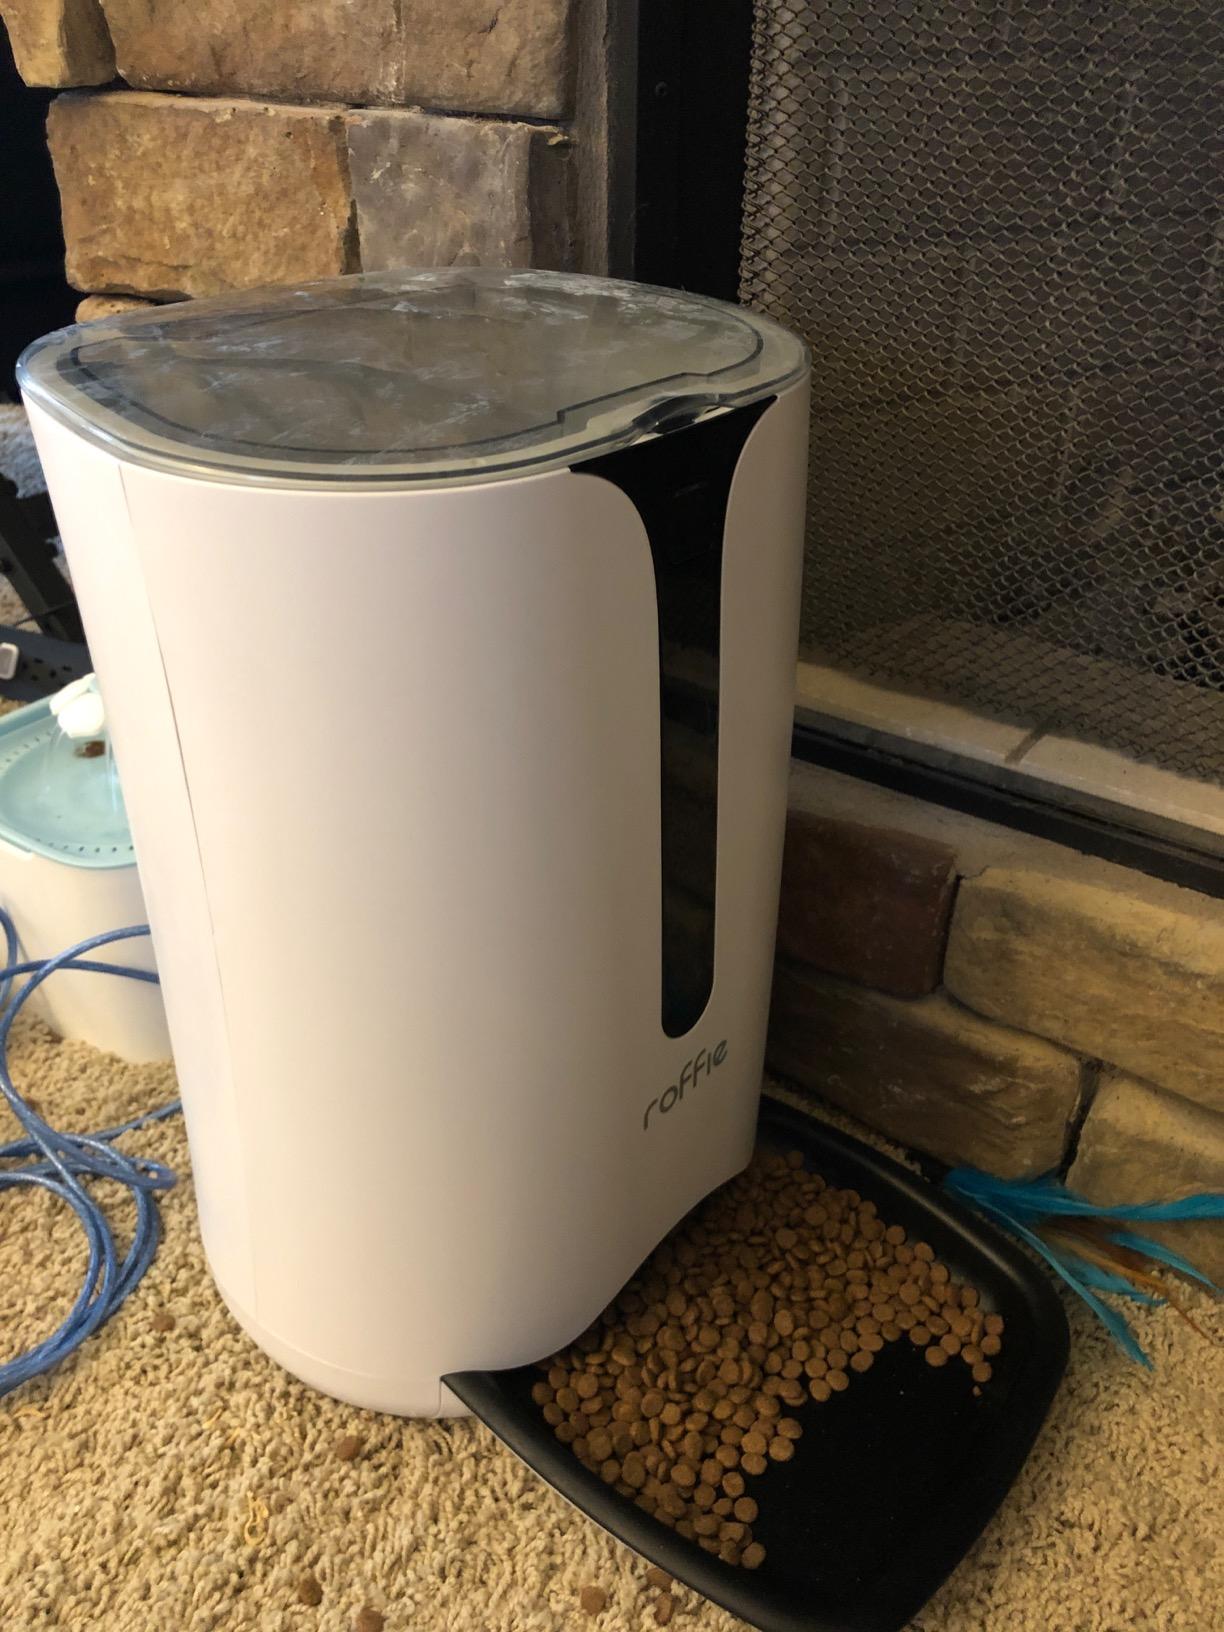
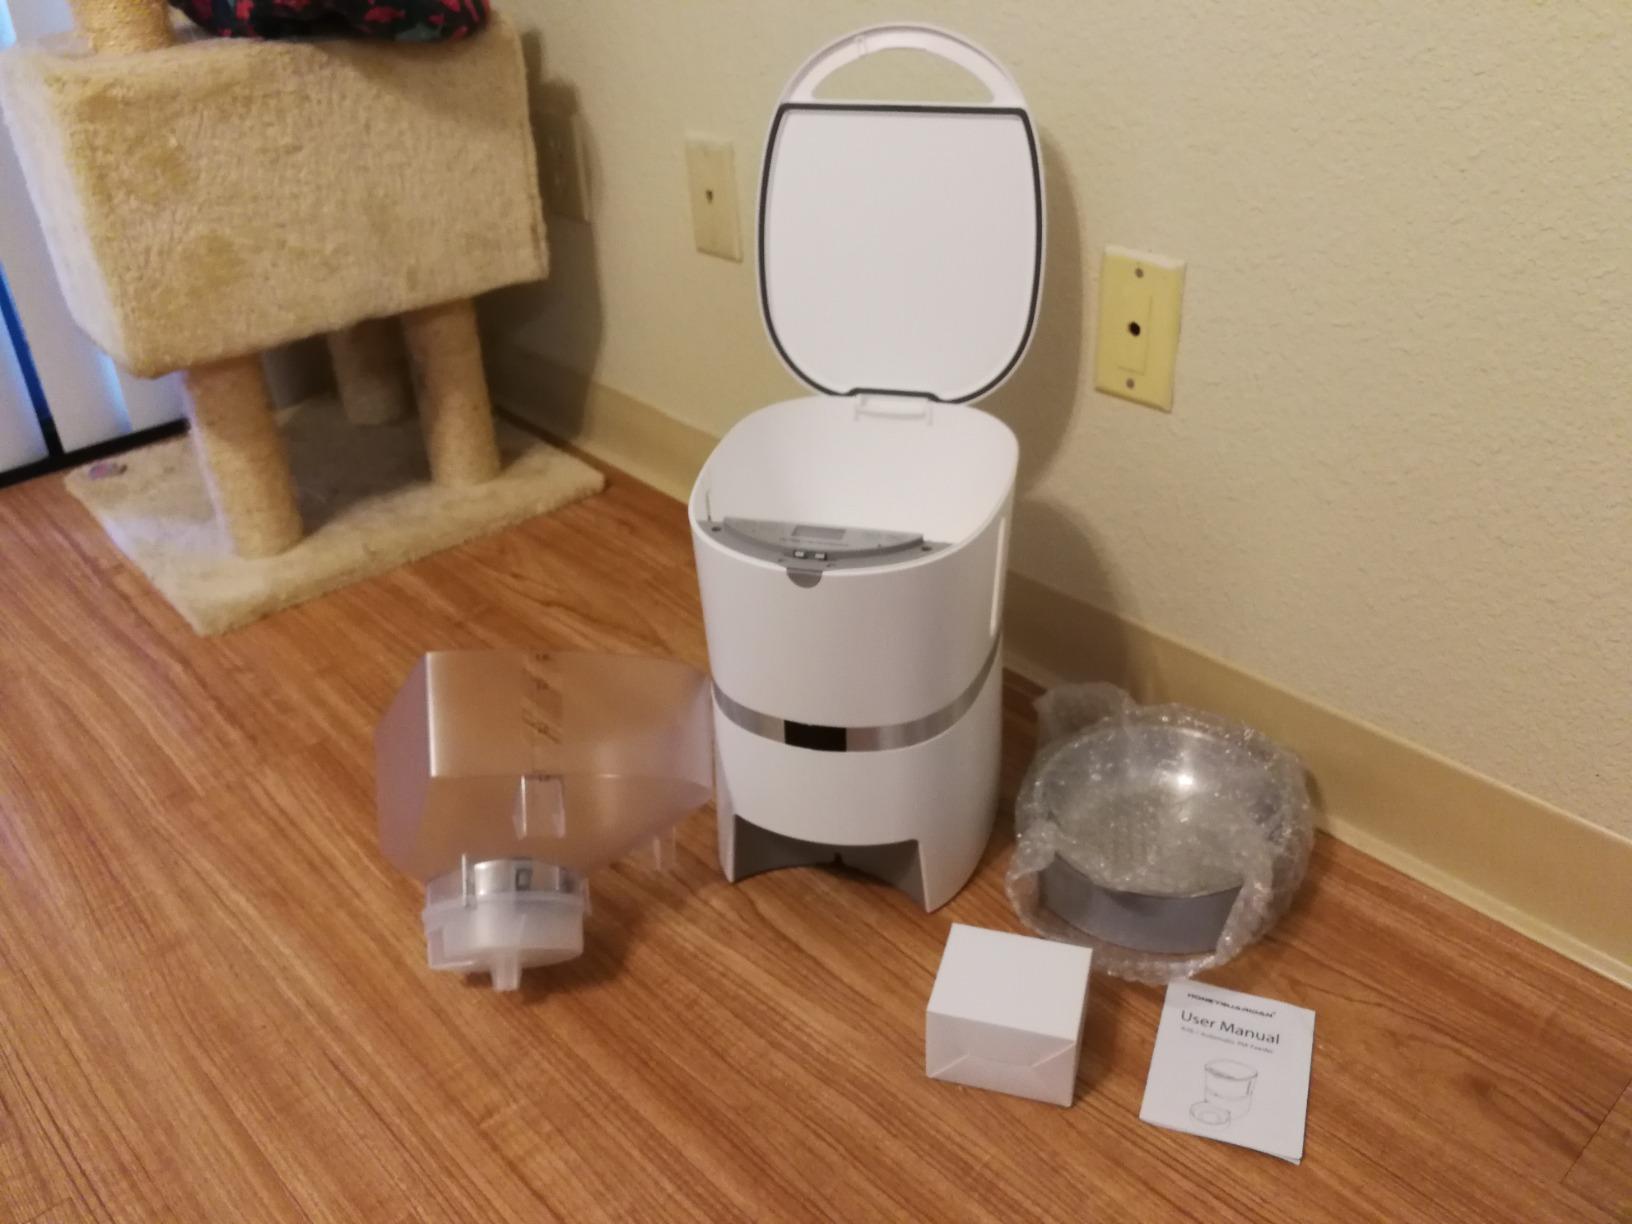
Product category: items_feeder
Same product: no